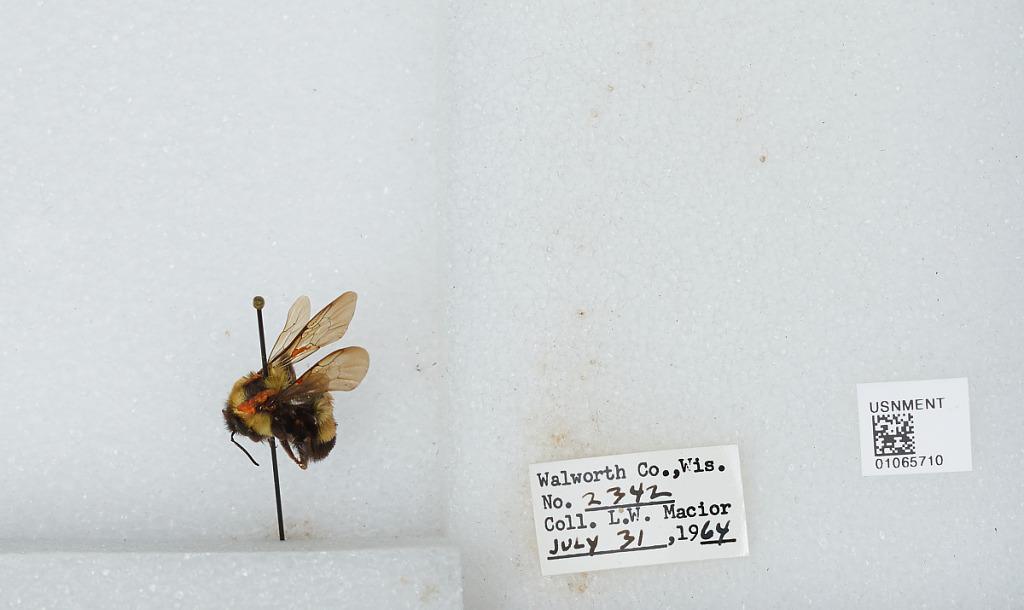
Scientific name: Bombus (Bombus) affinis Cresson
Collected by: L. Macior
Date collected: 1964-7-31
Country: United States
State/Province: Wisconsin
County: Walworth
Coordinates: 42.67, -88.54